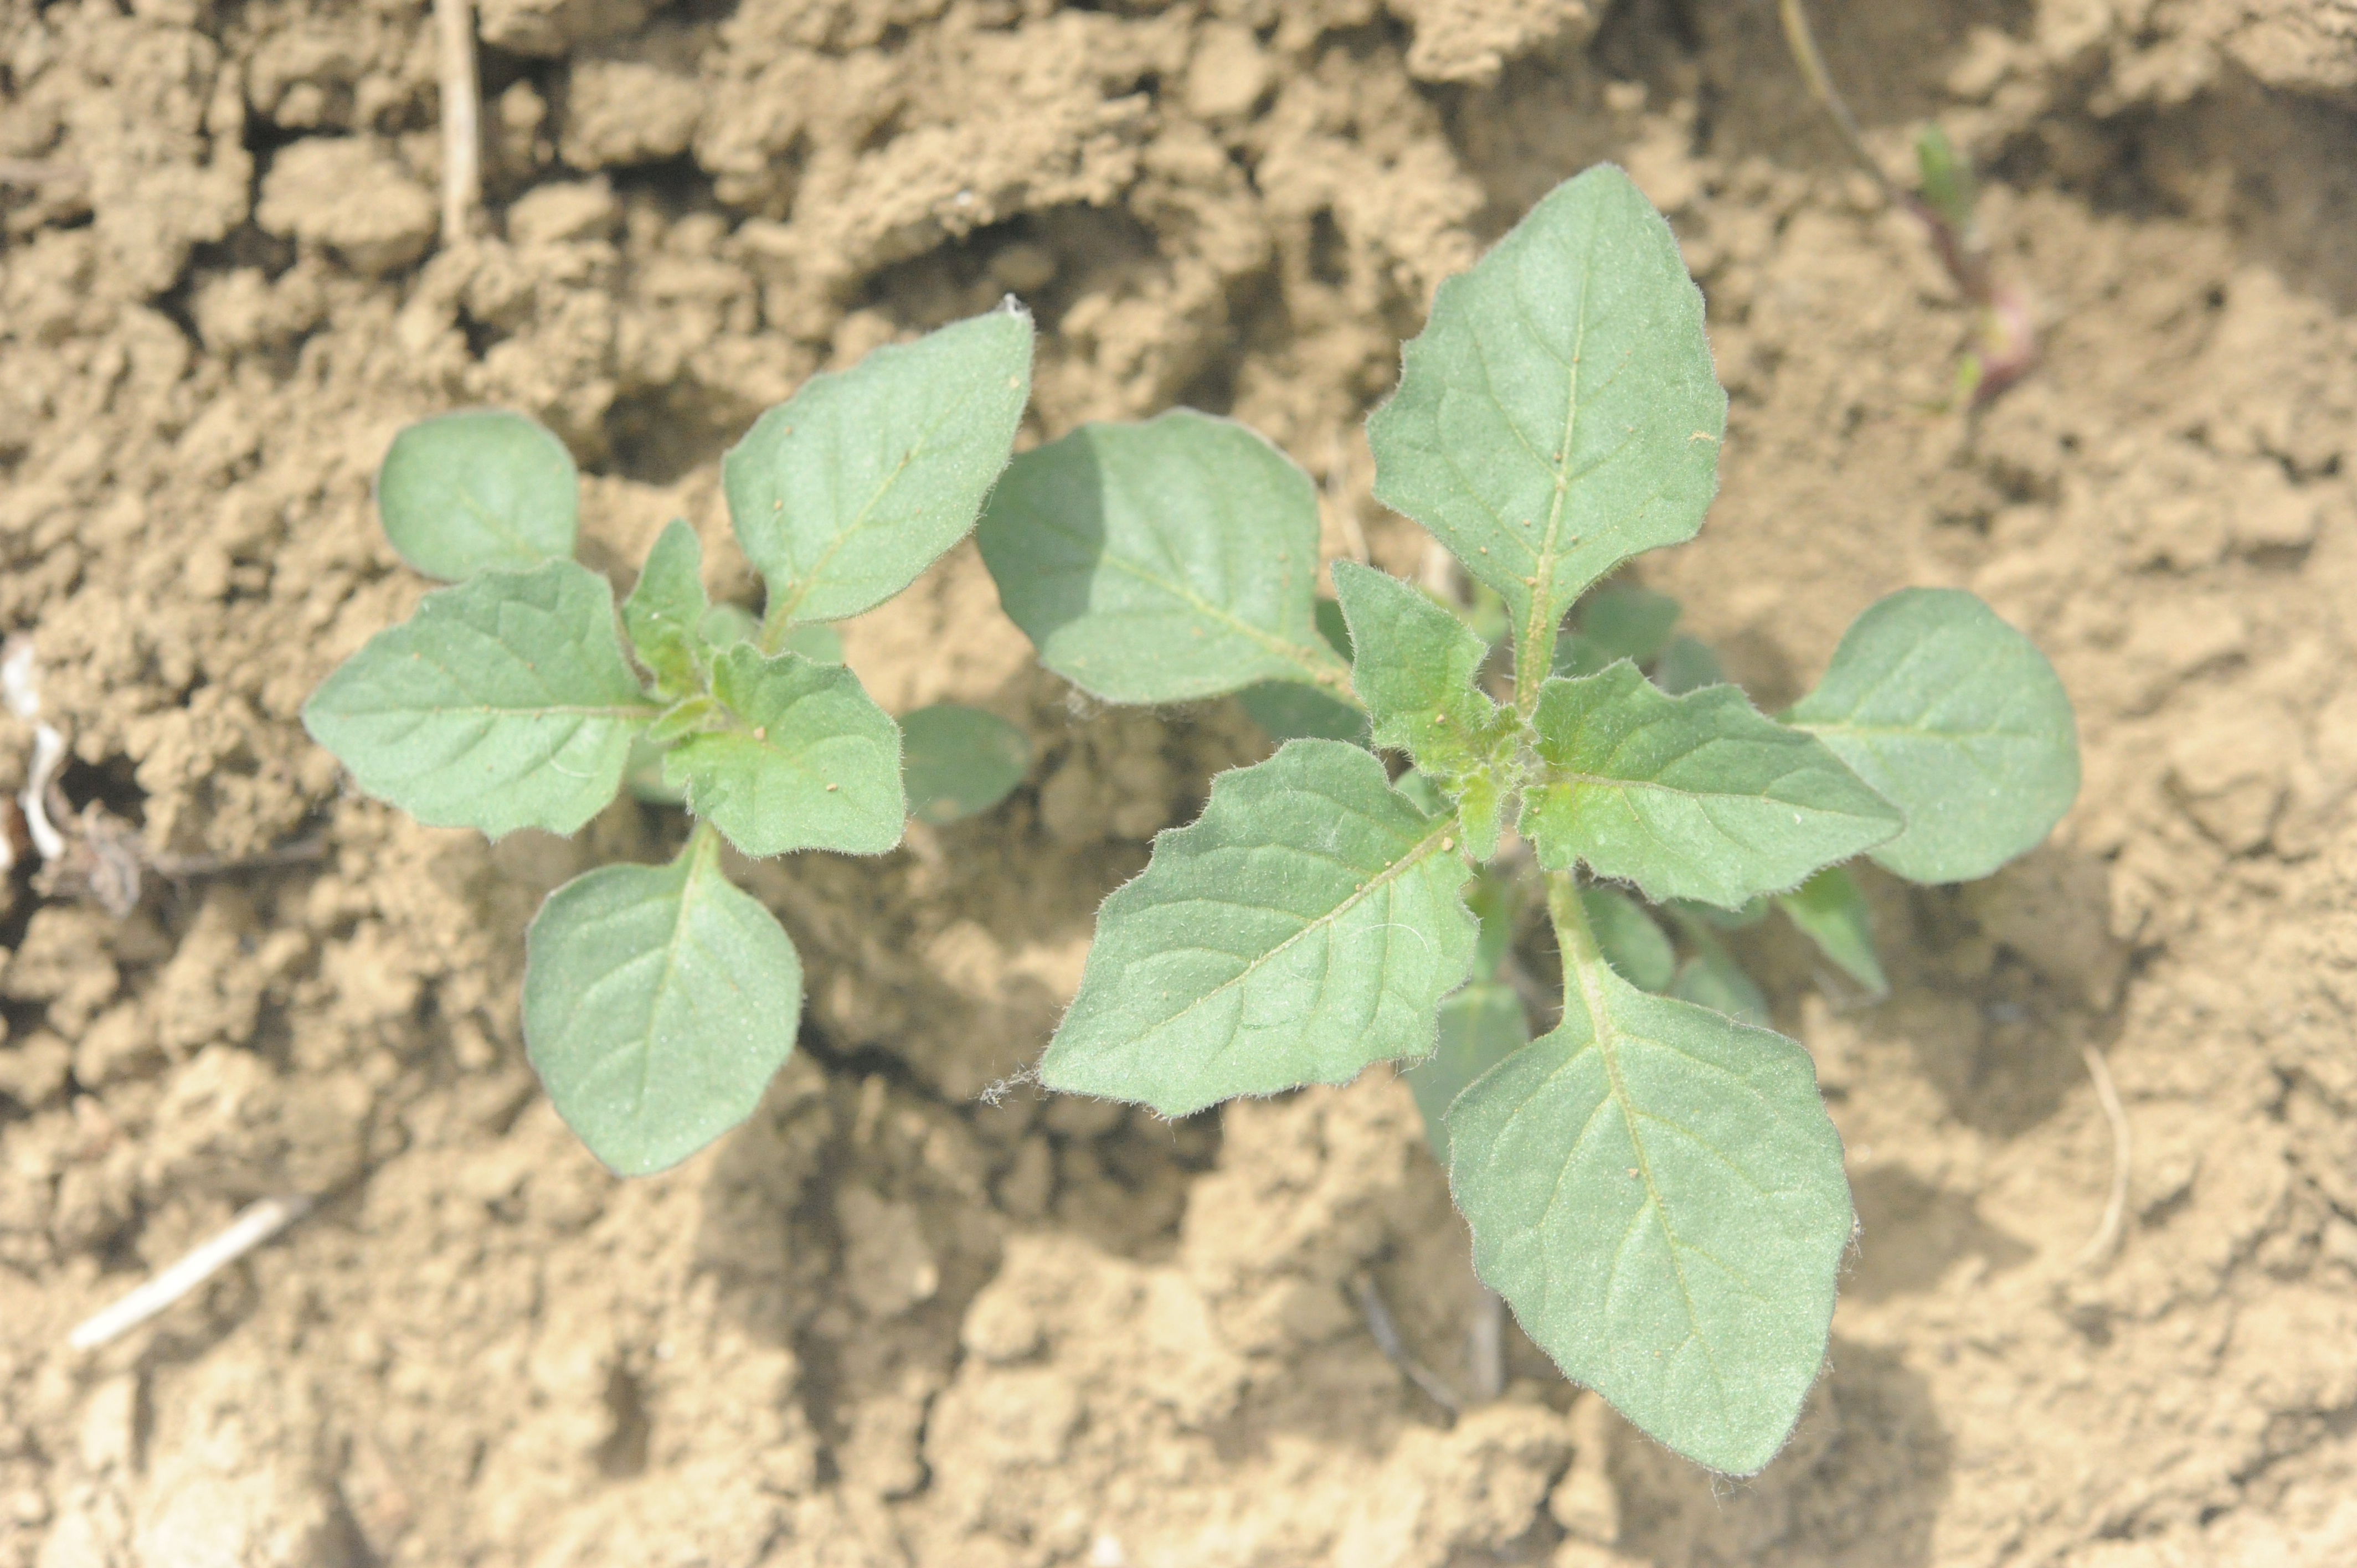
Label: black_nightshade